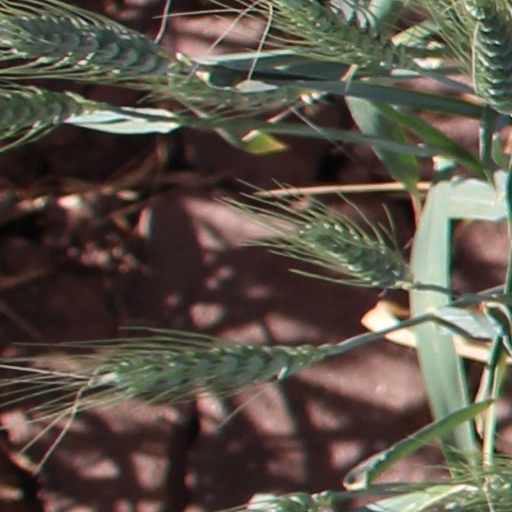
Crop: wheat